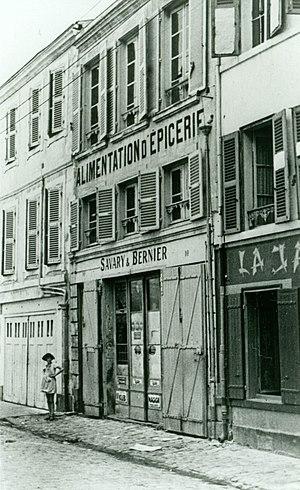
La rue des dames
Le Bunker de La Rochelle ou Musée rochelais de la Dernière Guerre est un musée français situé dans la ville de La Rochelle, en Charente-Maritime.